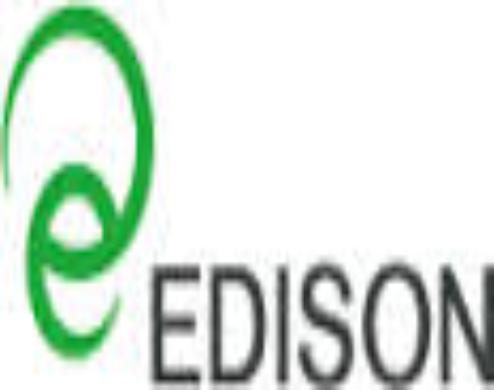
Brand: Edison
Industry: Others